Jean Gabriel Marchand

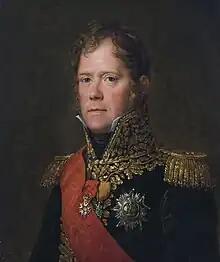
Marshal Michel Ney

In the War of the Third Coalition, Marchand commanded a brigade in Pierre Dupont de l'Etang's division of Marshal Michel Ney's VI Corps. In the Ulm Campaign, he fought at the remarkable Battle of Haslach-Jungingen, where Dupont's 5,350 infantry, 2,169 cavalry, and 18 guns held off 25,000 Austrians. The French lost 1,500 killed and wounded plus 11 guns and 900 men captured. Austrian losses numbered 1,100 killed and wounded, with 3,000 more captured. During the pursuit of Franz von Werneck's corps, Dupont's division fought in clashes at Herbrechtingen and Neresheim on 17–18 October. Marchand fought at the Battle of Dürenstein on 11 November.